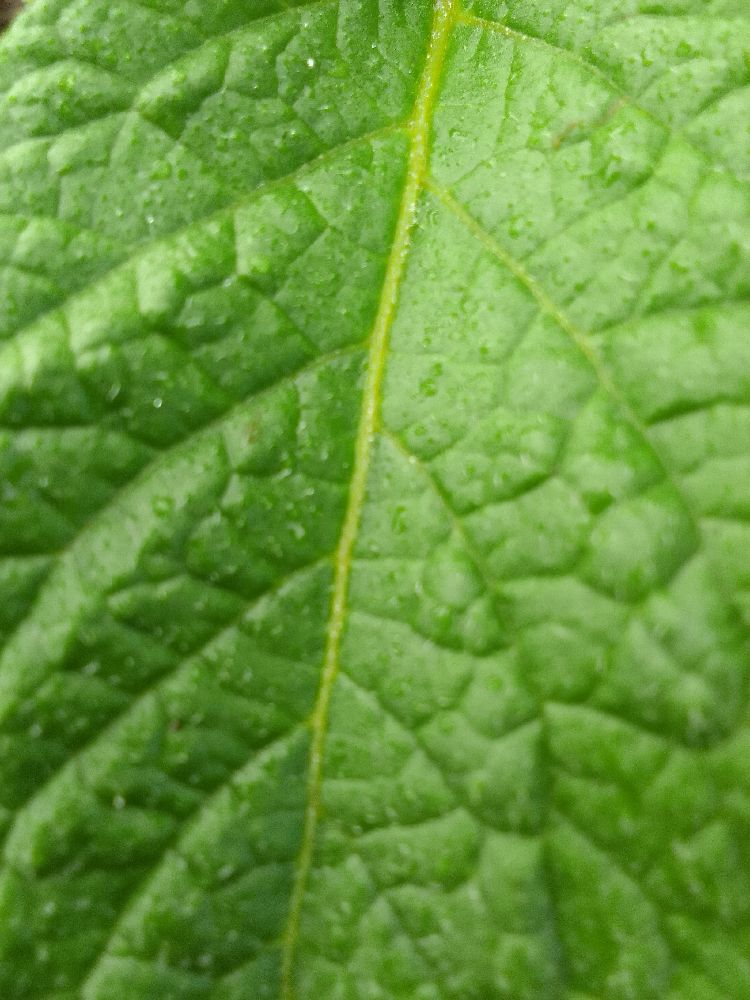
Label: Healthy